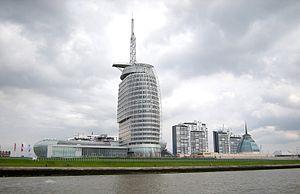
Bremerhaven est une ville du Land de Brême en Allemagne, constituant l'avant-port de la ville de Brême sur la Weser.
Matula - la série est une série télévisée allemande de téléfilms, diffusée depuis le 14 avril 2017 sur ZDF. Elle est une série dérivée d’Un cas pour deux et est basée sur la poursuite des enquêtes de son ancien personnage principal : Josef Matula.